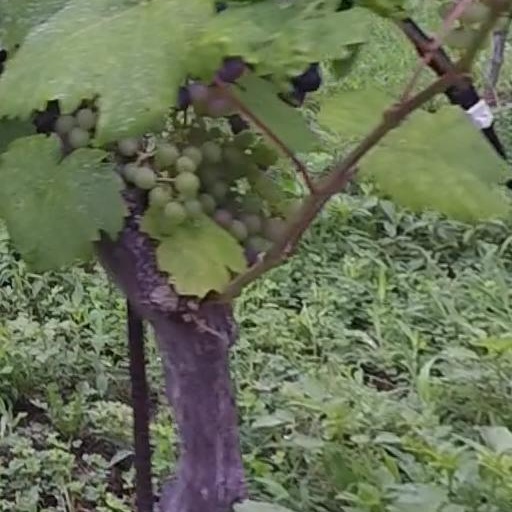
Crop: grape